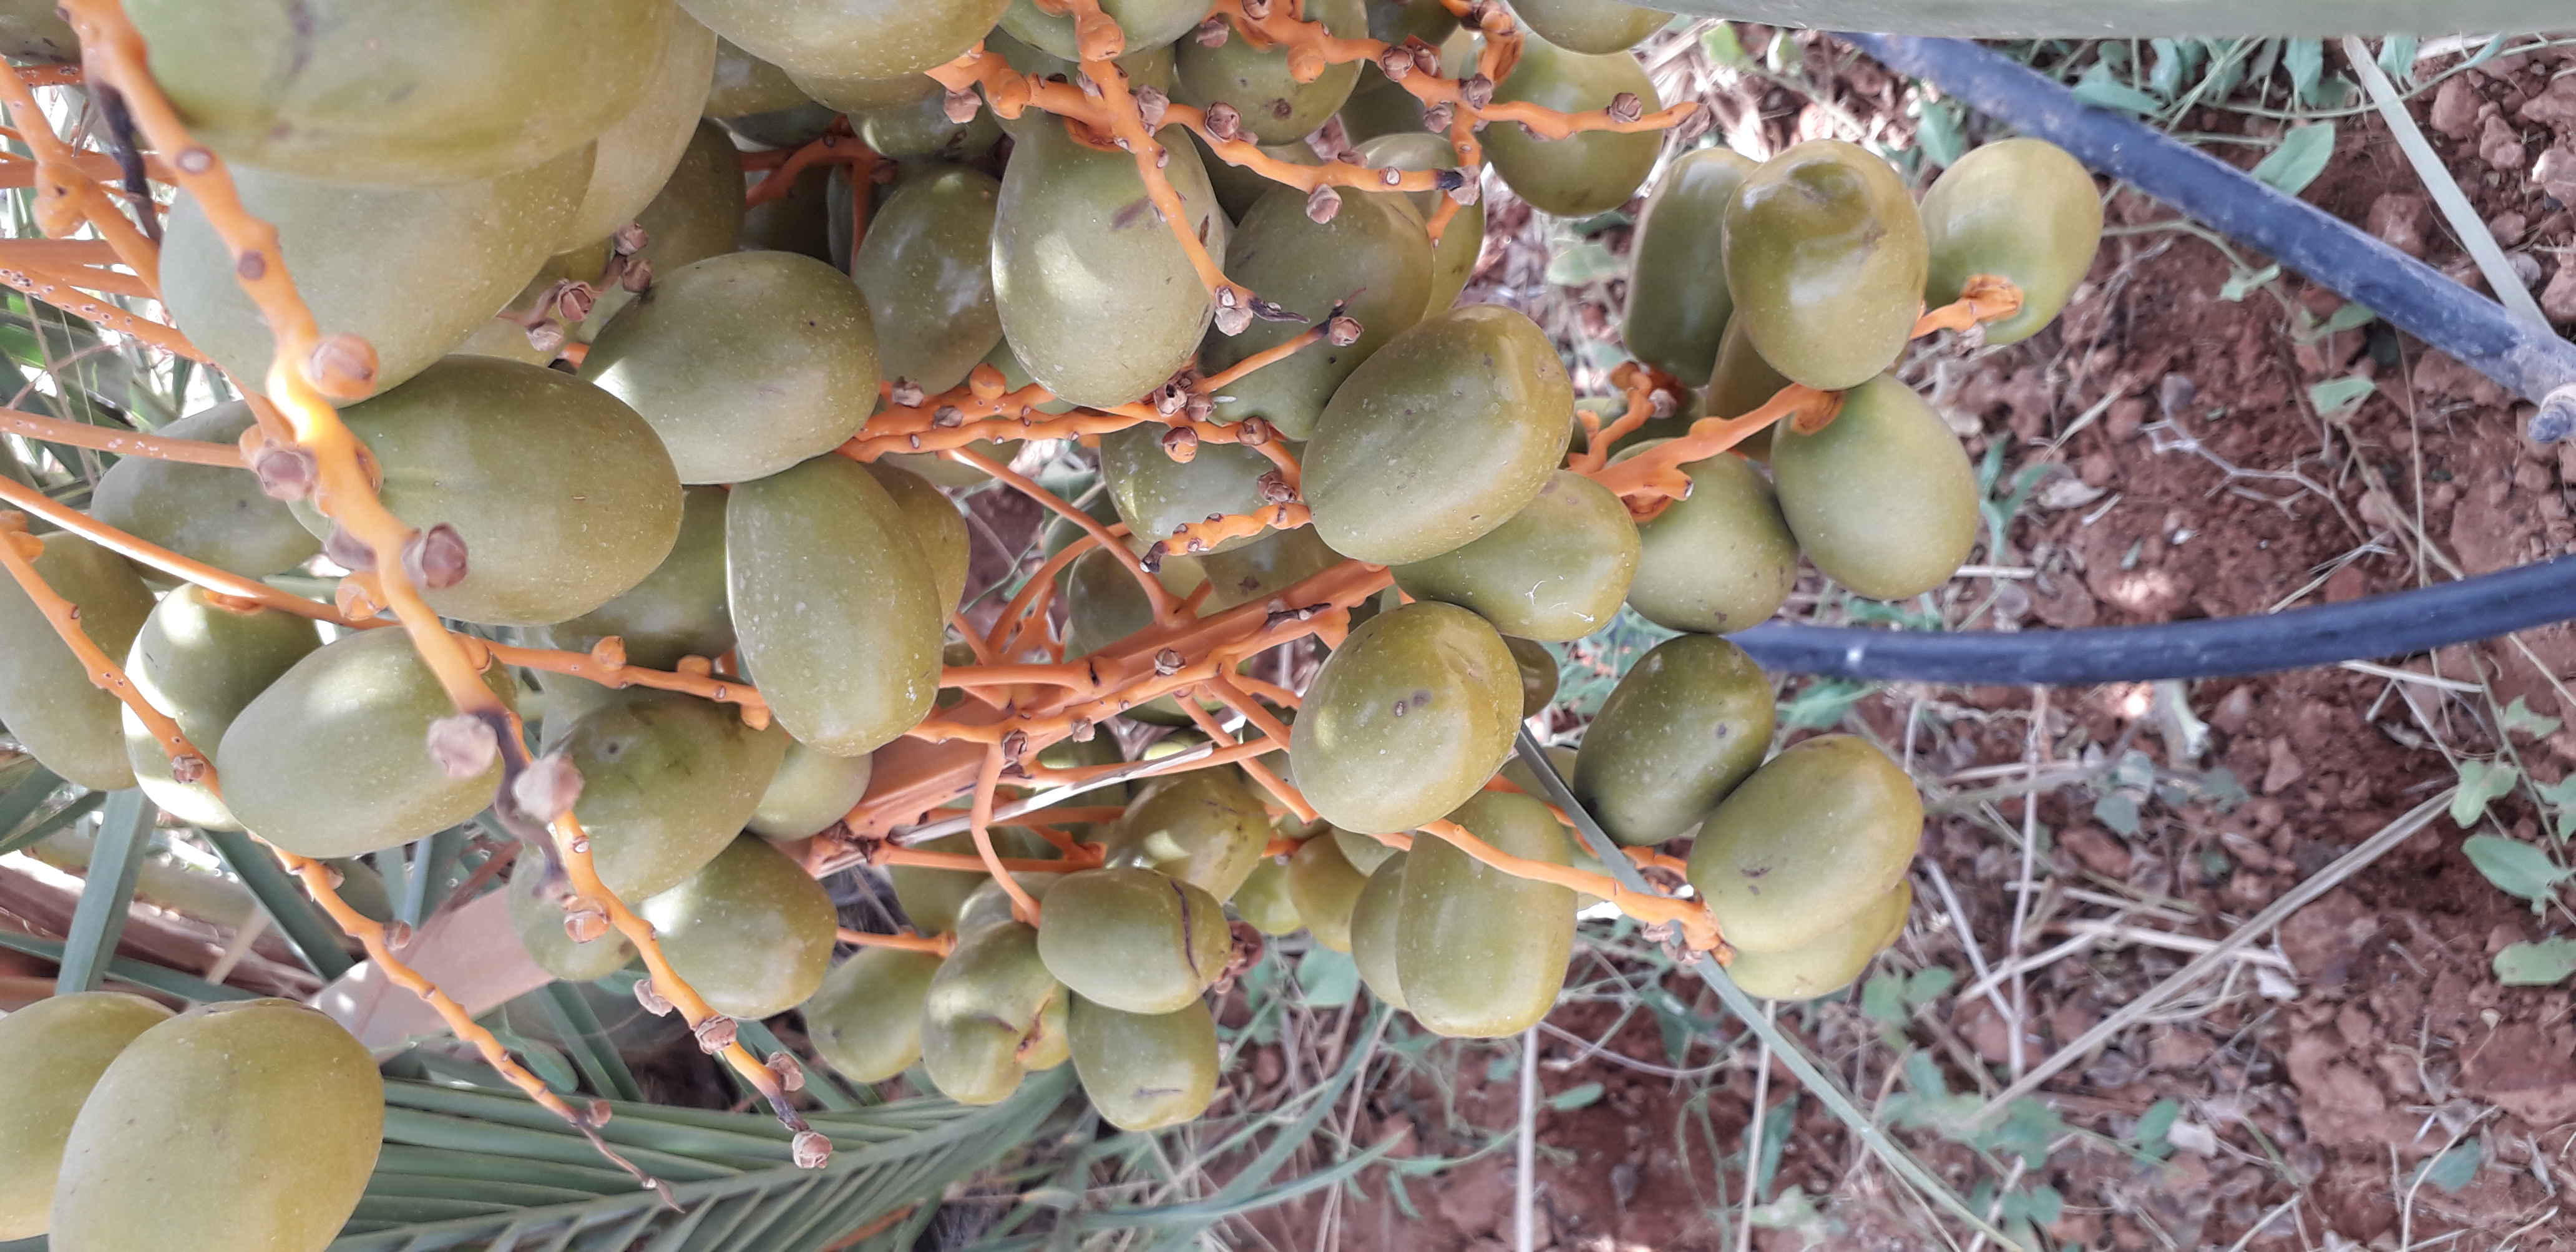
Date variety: Boufagous